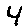
Label: 4